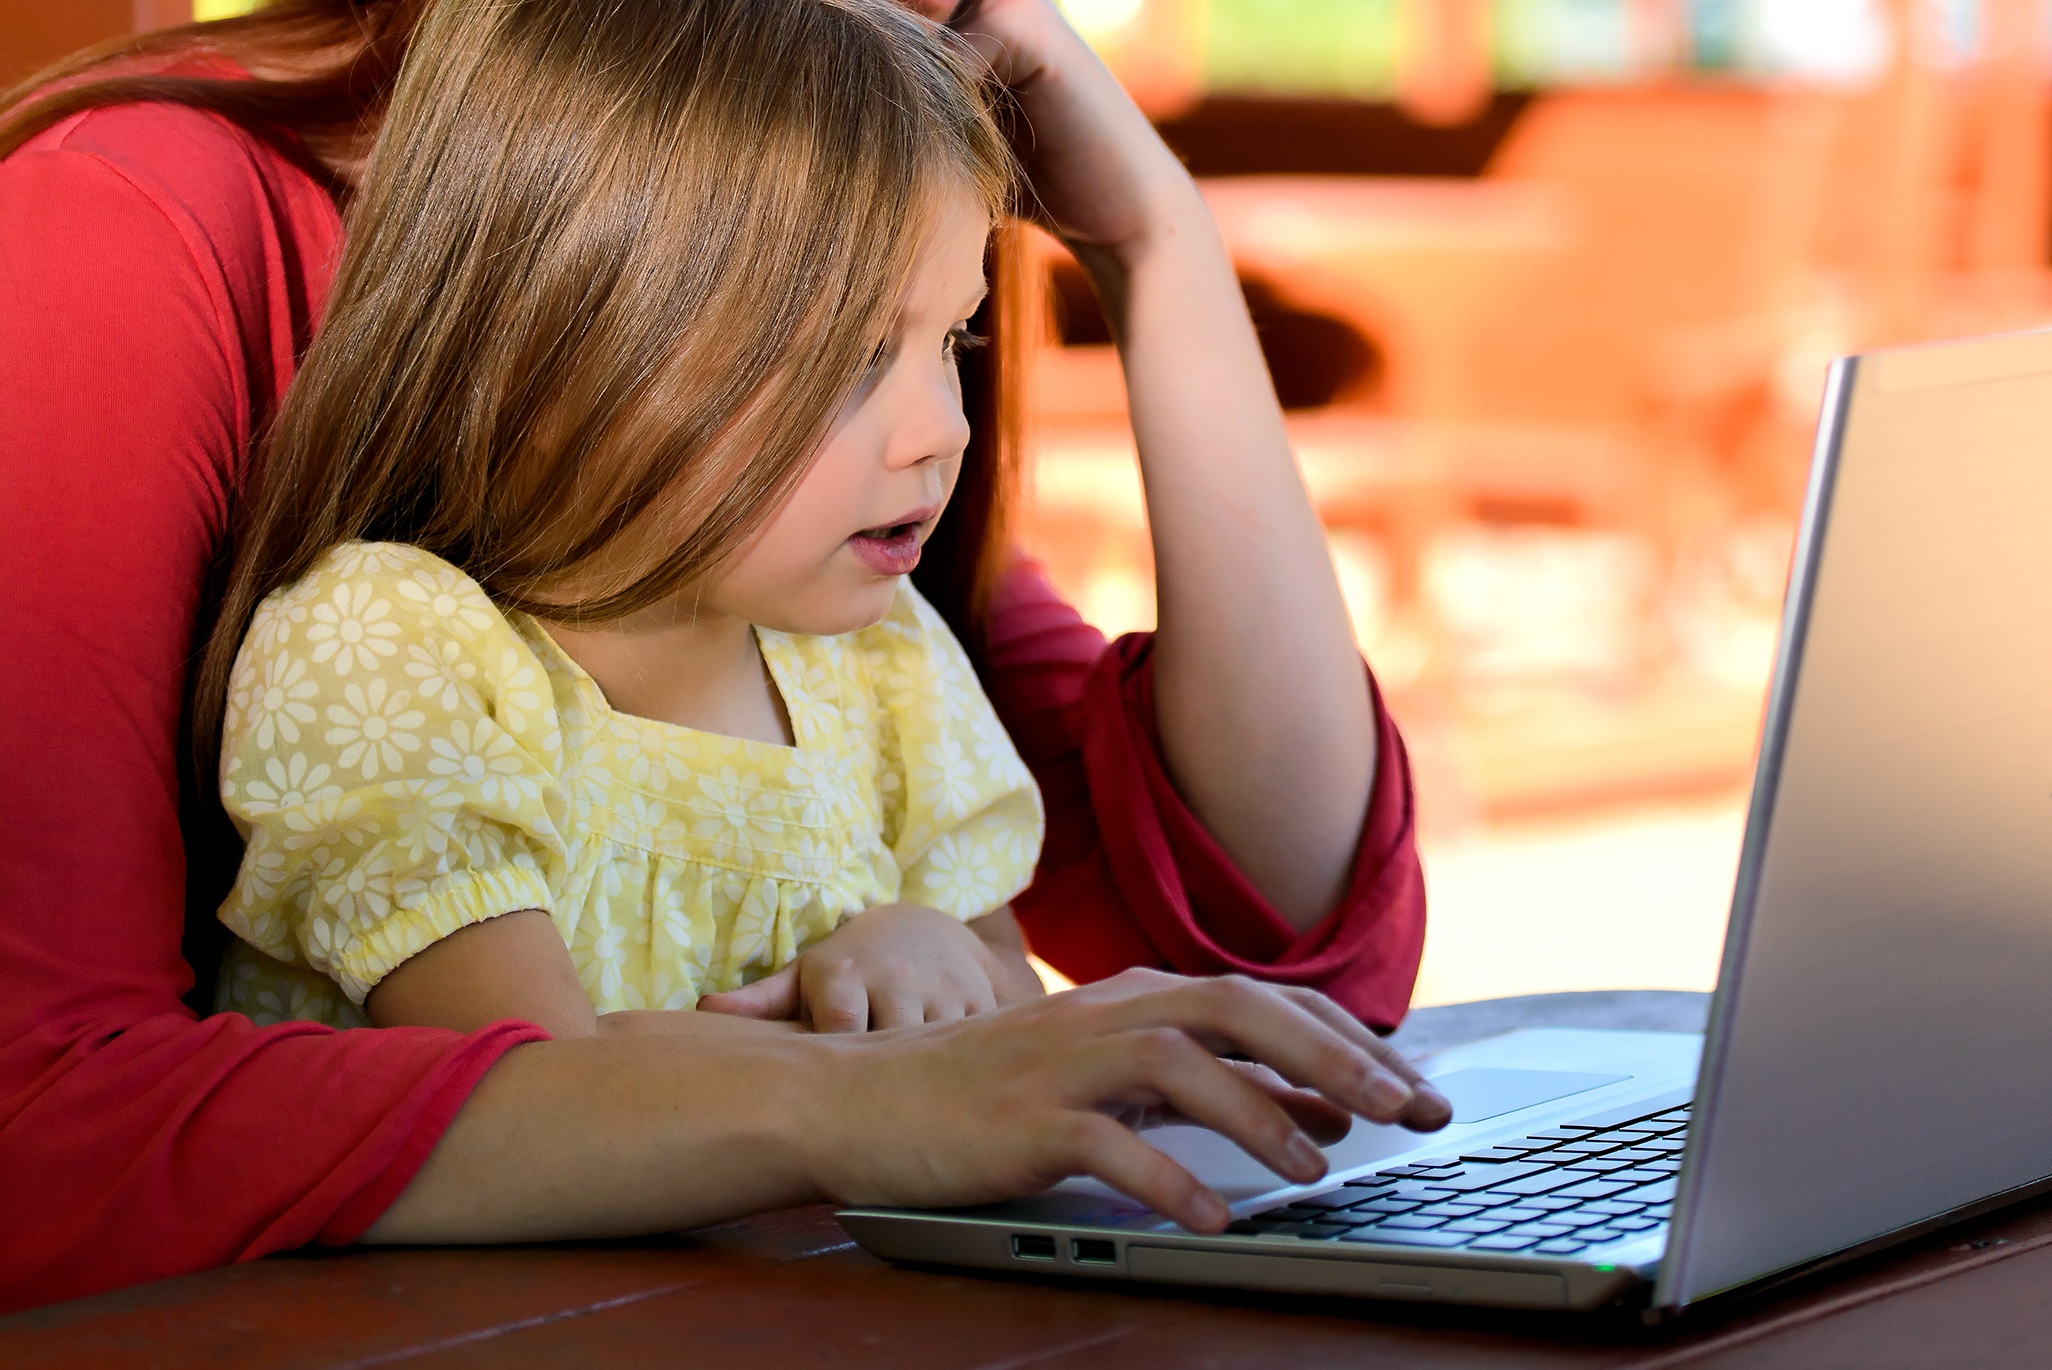
computer, writing, person, girl, woman, reading, love, young, sitting, child, childhood, parent, conversation, caucasian, family, children, mother, learning, daughter, homework, interaction, mom and child, mother daughter, human positions, human action, mom and daughter